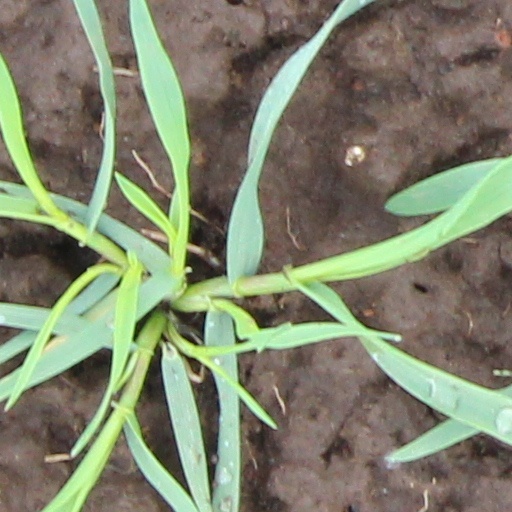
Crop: wheat